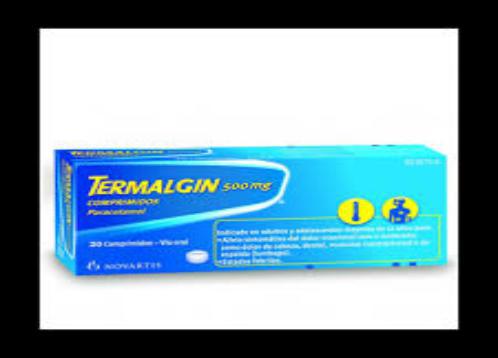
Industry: Medical